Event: Nepal Earthquake
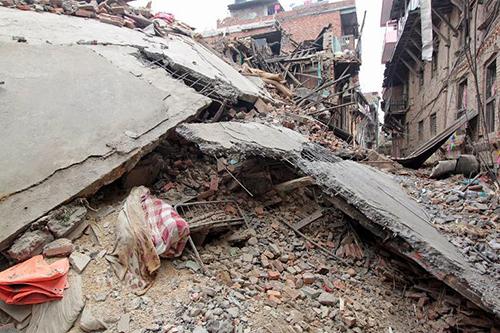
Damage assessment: damage